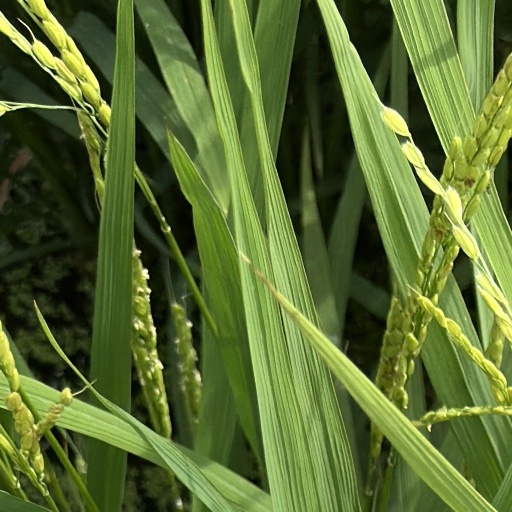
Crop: rice